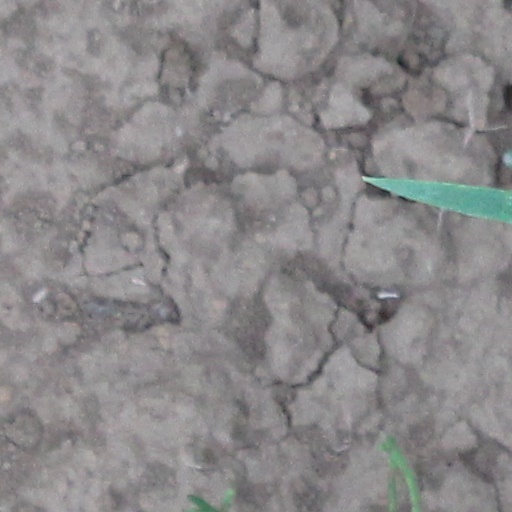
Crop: wheat